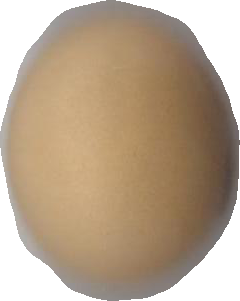
Variety: Grobogan